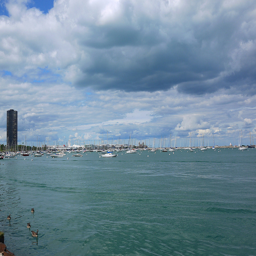
a lot of boats in a large body of water
Many boats floating on the ocean next to a sandy shore.
THE VIEW OF THE SEA HAVING CLOUDY WEATHER.
Lake view with boats and a black building in background.
Large group of boats sitting on the beach near a city.